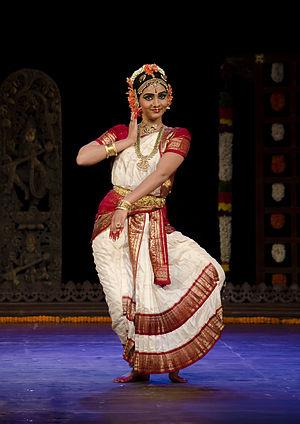
Le kuchipudi est une danse indienne, née dans le village de Kuchipudi dans l'État de l'Andhra Pradesh. Comme la plupart des danses classiques indiennes, il se jouait dans les temples et en groupe. Autrefois cette danse était réservée aux brahmanes qui tenaient aussi les rôles féminins. Aujourd'hui, le kuchipudi peut être dansé par les femmes et même en solo. Son apprentissage dure environ 7 ans.